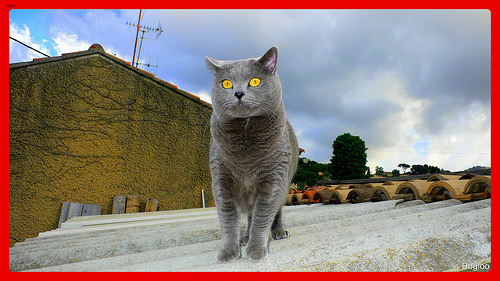
Breed: british shorthair